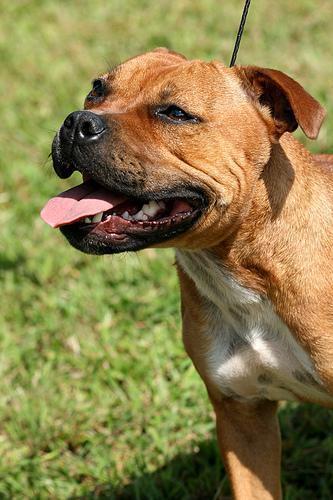
staffordshire bull terrier